Wrist arthroscopy

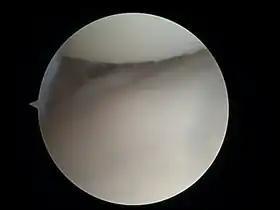
Wrist Arthroscopy

Wrist arthroscopy can be used to look inside the joint of the wrist. It is a minimally invasive technique which can be utilized for diagnostic purposes as well as for therapeutic interventions. Wrist arthroscopy has been used for diagnostic purposes since it was first introduced in 1979. However, it only became accepted as diagnostic tool around the mid-1980s. At that time, arthroscopy of the wrist was an innovative technique to determine whether a problem could be found in the wrist. A few years later, wrist arthroscopy could also be used as a therapeutic tool.